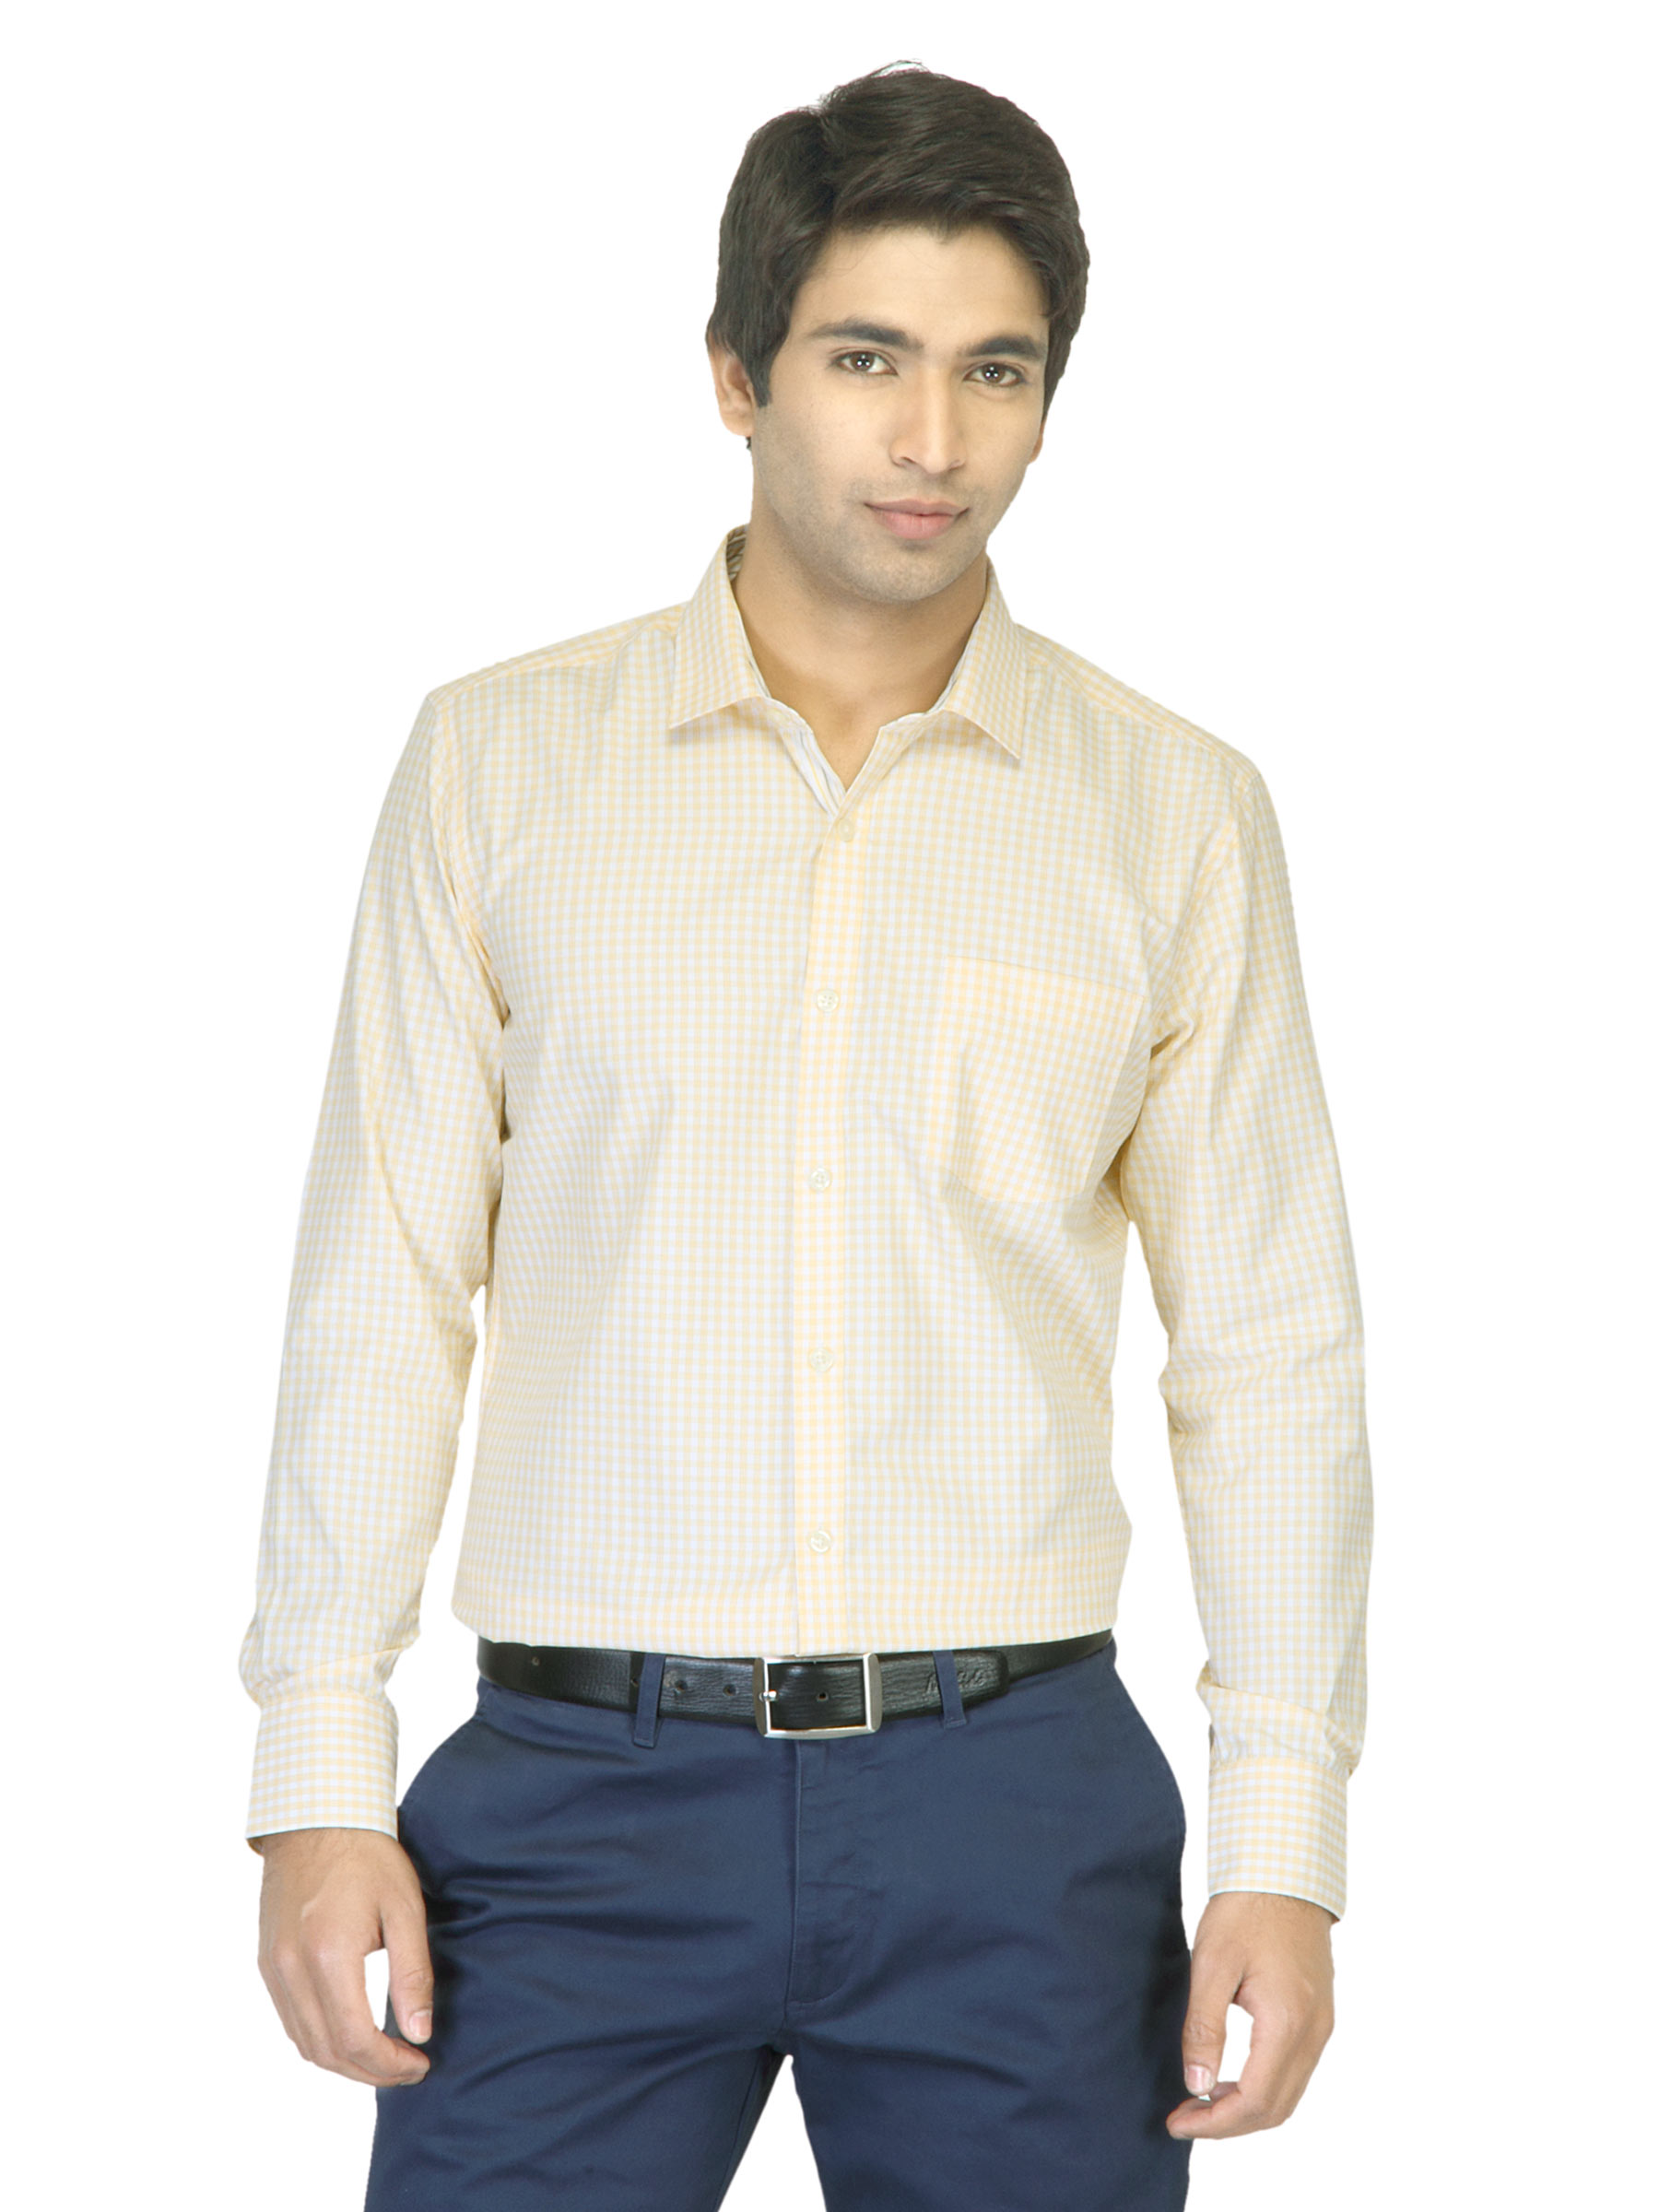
John Miller Men Check Yellow Shirt
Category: Apparel / Topwear / Shirts
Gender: Men
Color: Yellow
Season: Summer 2012
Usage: Formal